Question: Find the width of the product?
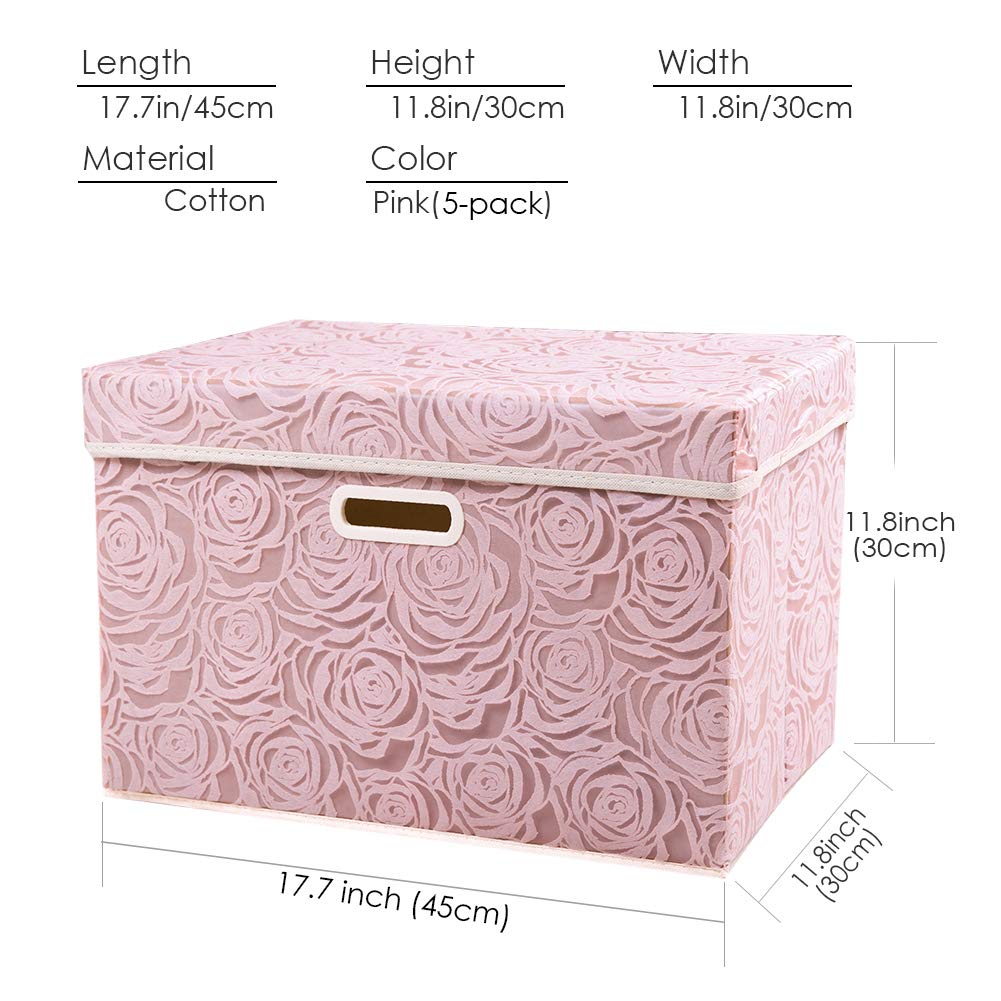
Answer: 30.0 centimetre